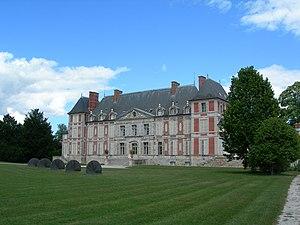
Château de Courson. (département de l'Essonne, région Île-de-France).
Ernest Louis Henri Hyacinthe Arrighi de Casanova, né à Paris le 26 septembre 1814 et mort à Paris le 28 mars 1888, 2ᵉ duc de Padoue, est un homme politique français.
Le château de Courson est un château français situé à Courson-Monteloup.
Courson-Monteloup est une commune française située à trente-deux kilomètres au sud-ouest de Paris dans le département de l'Essonne en région Île-de-France.